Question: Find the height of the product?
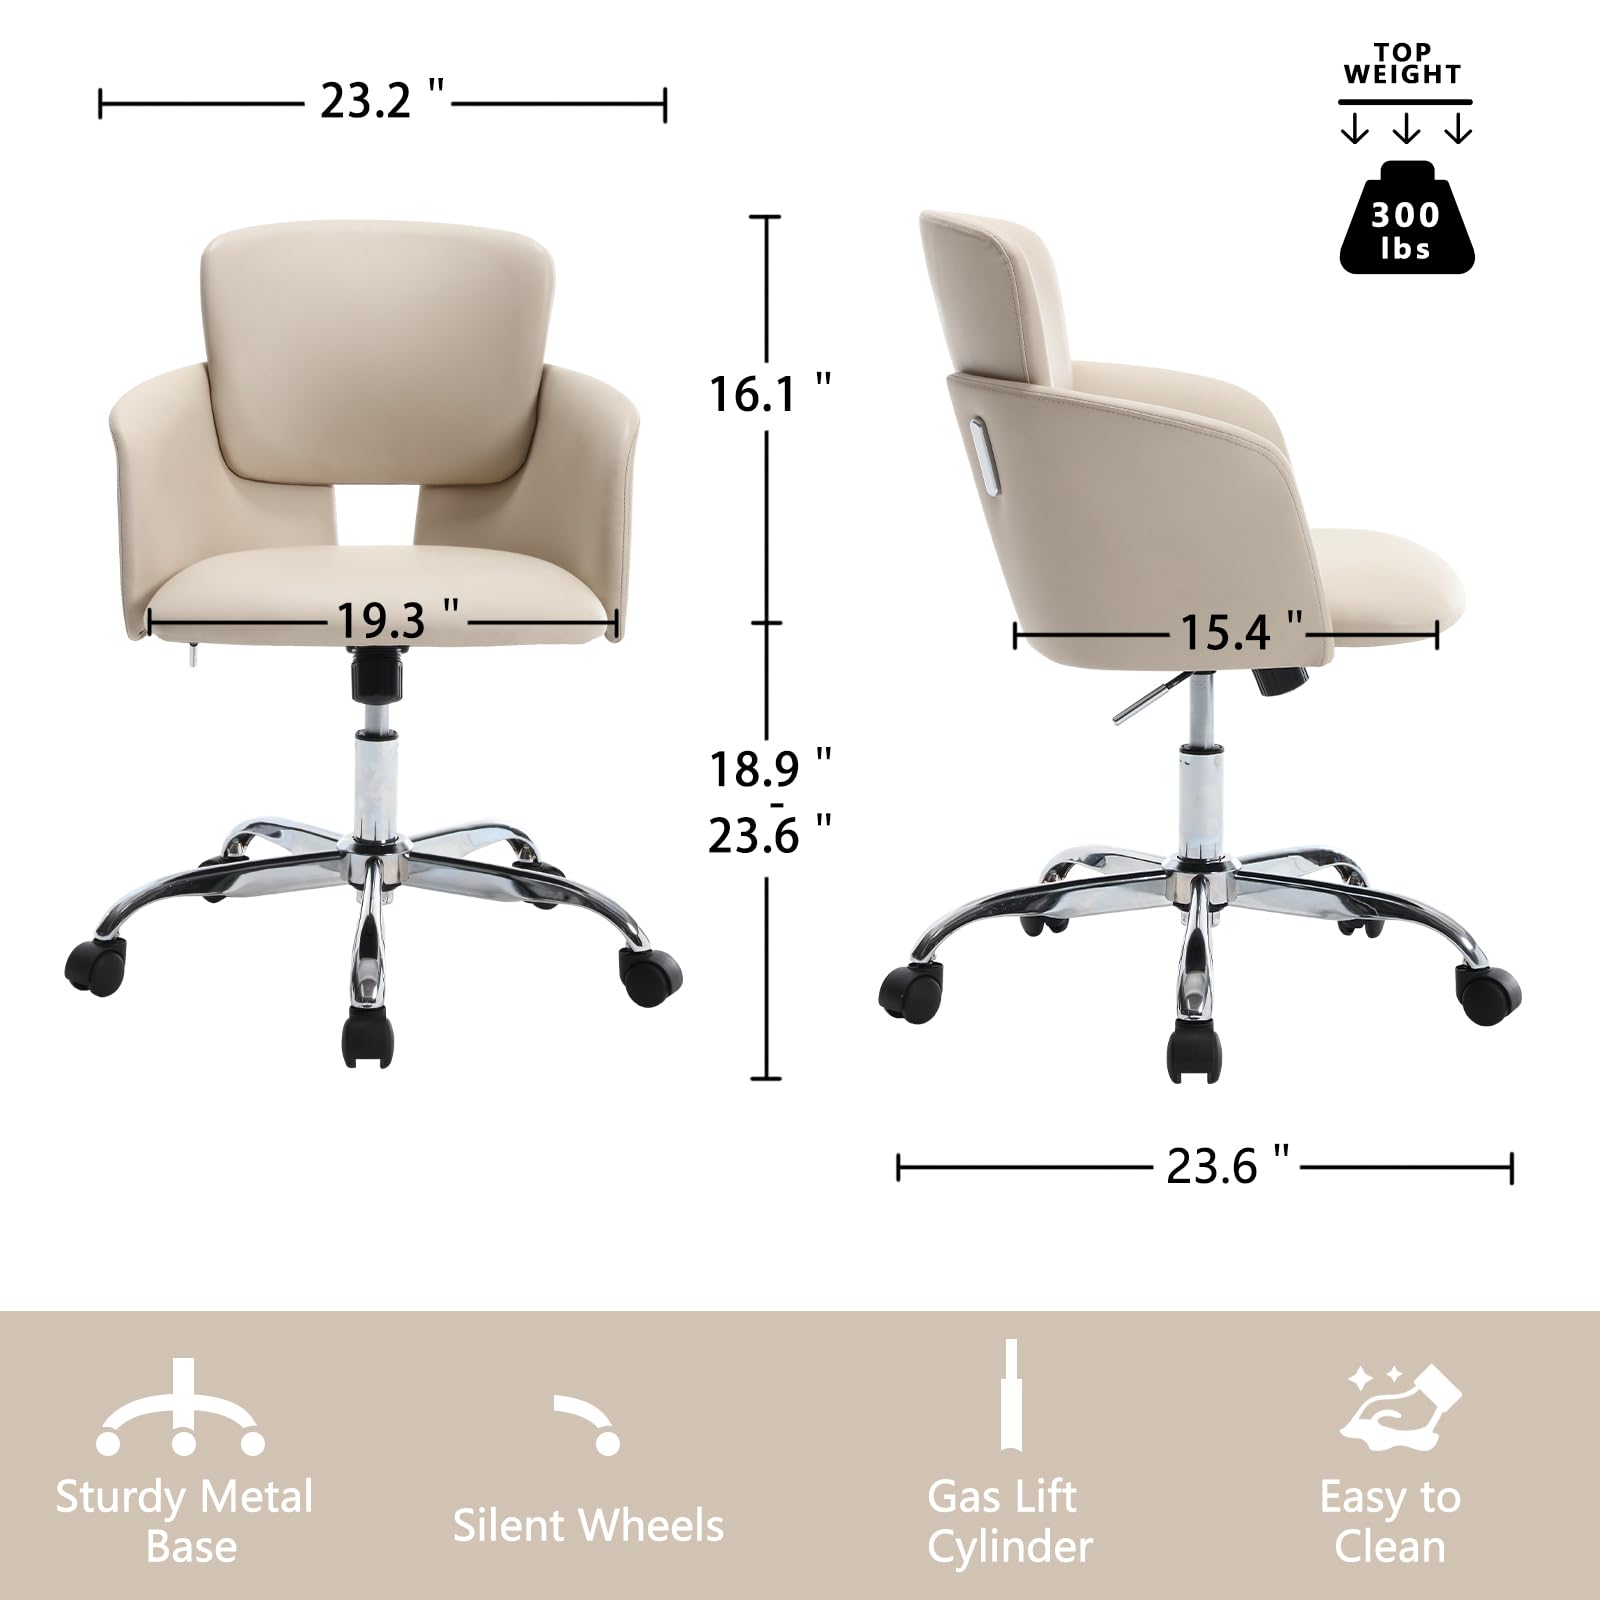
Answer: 23.6 inch